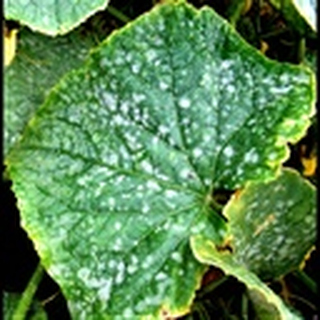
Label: cotton_powdery_mildew